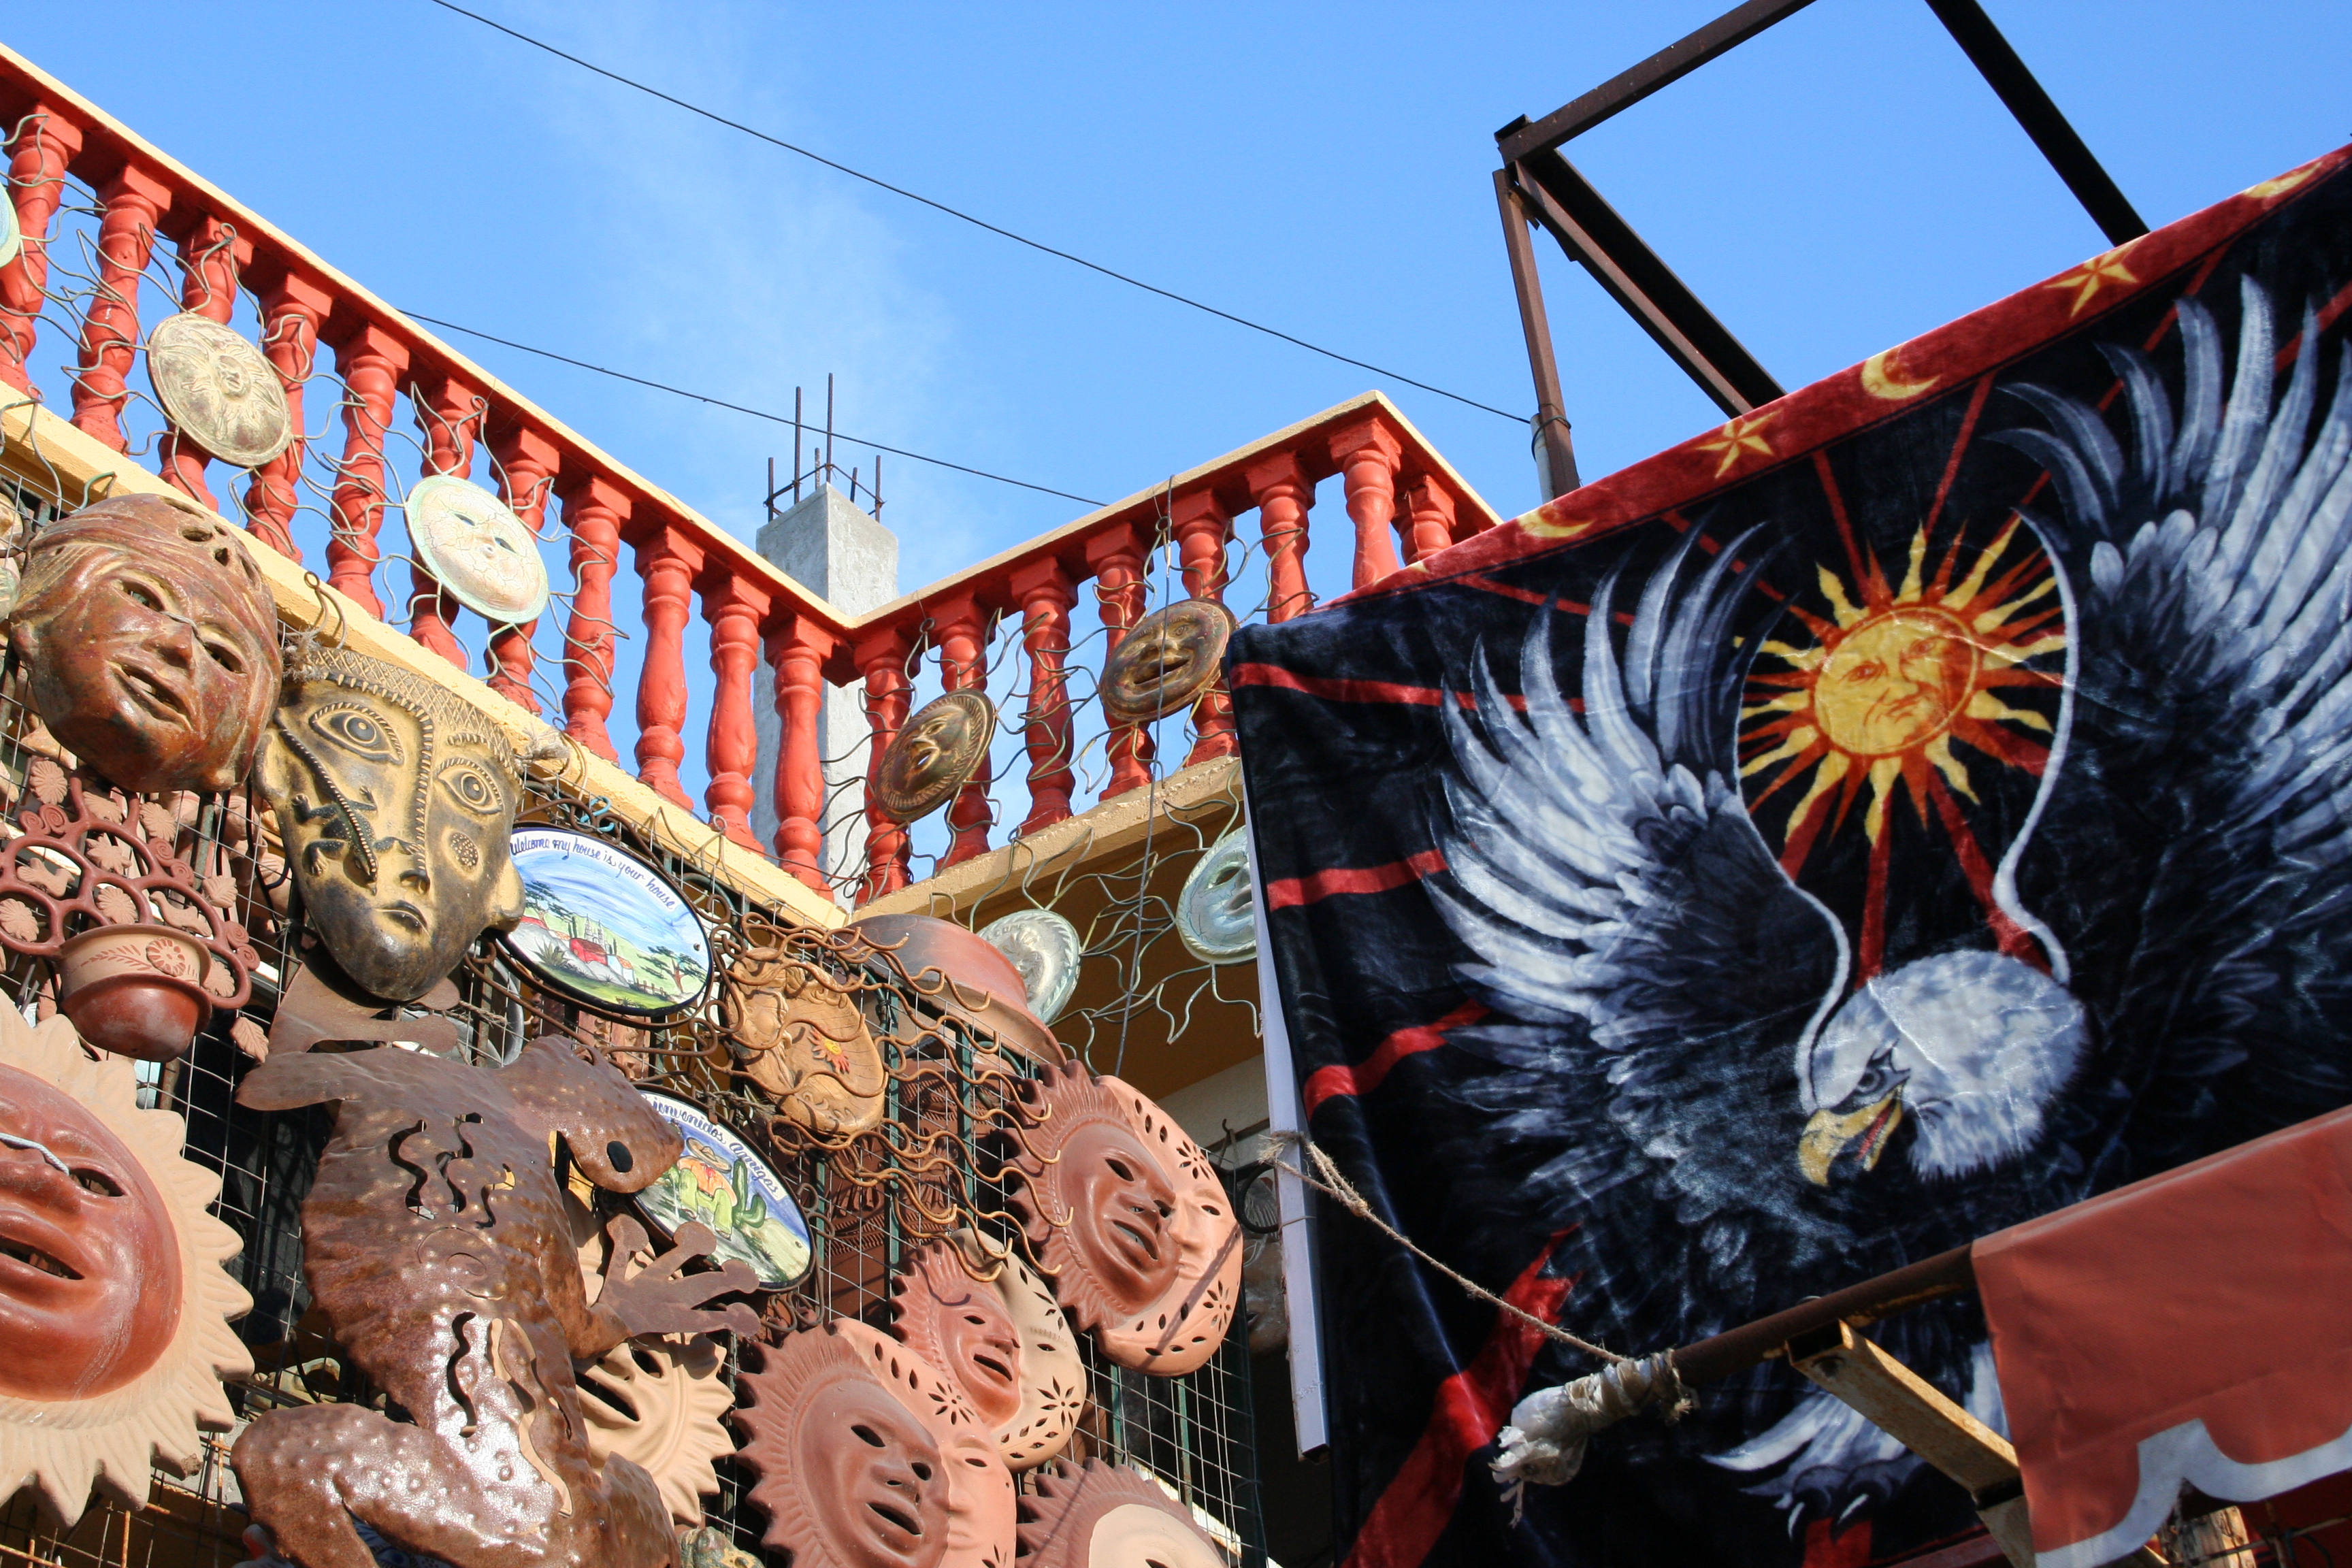
people, carnival, color, art, festival, mexico, event, tradition, rockypt